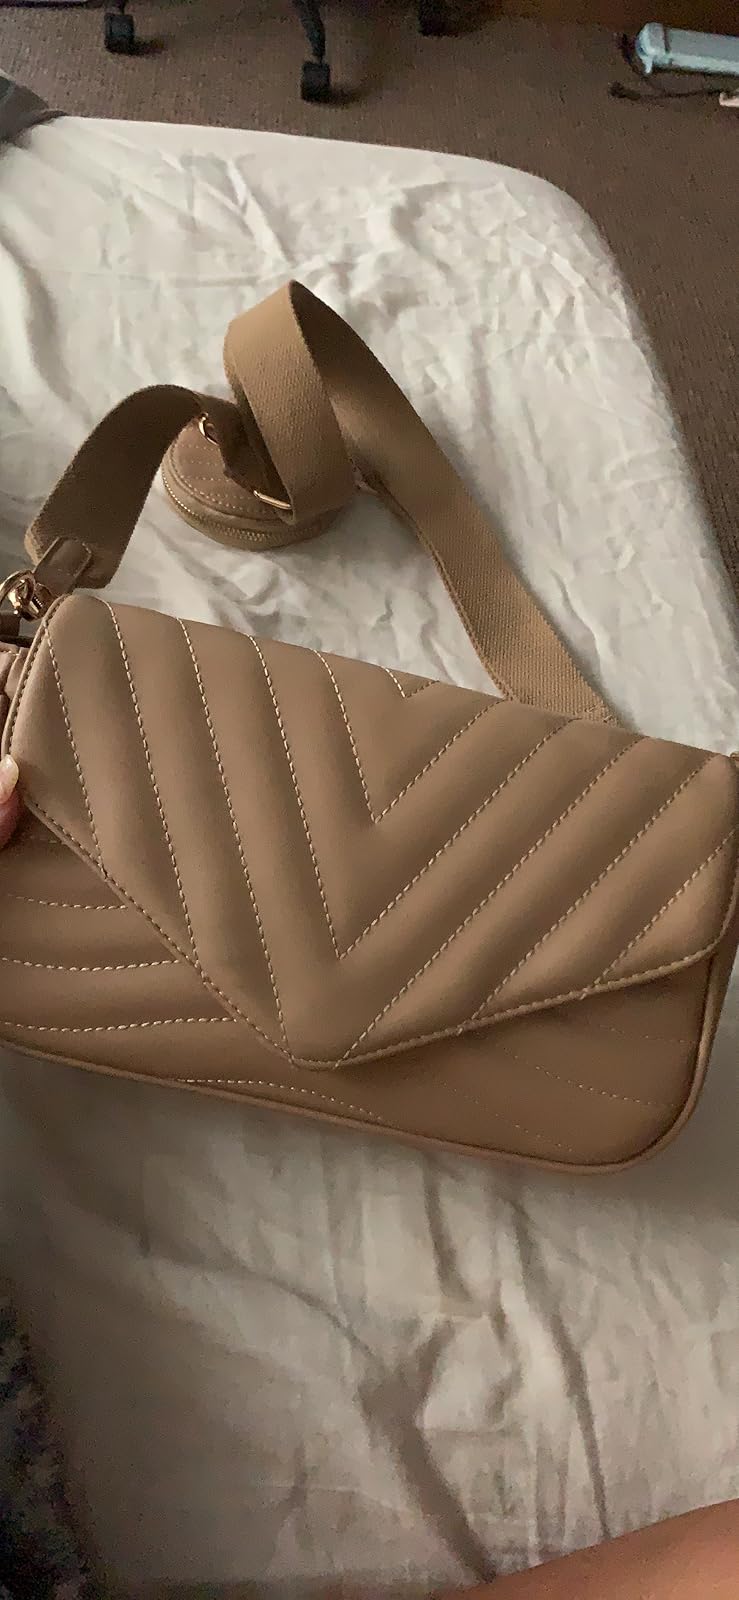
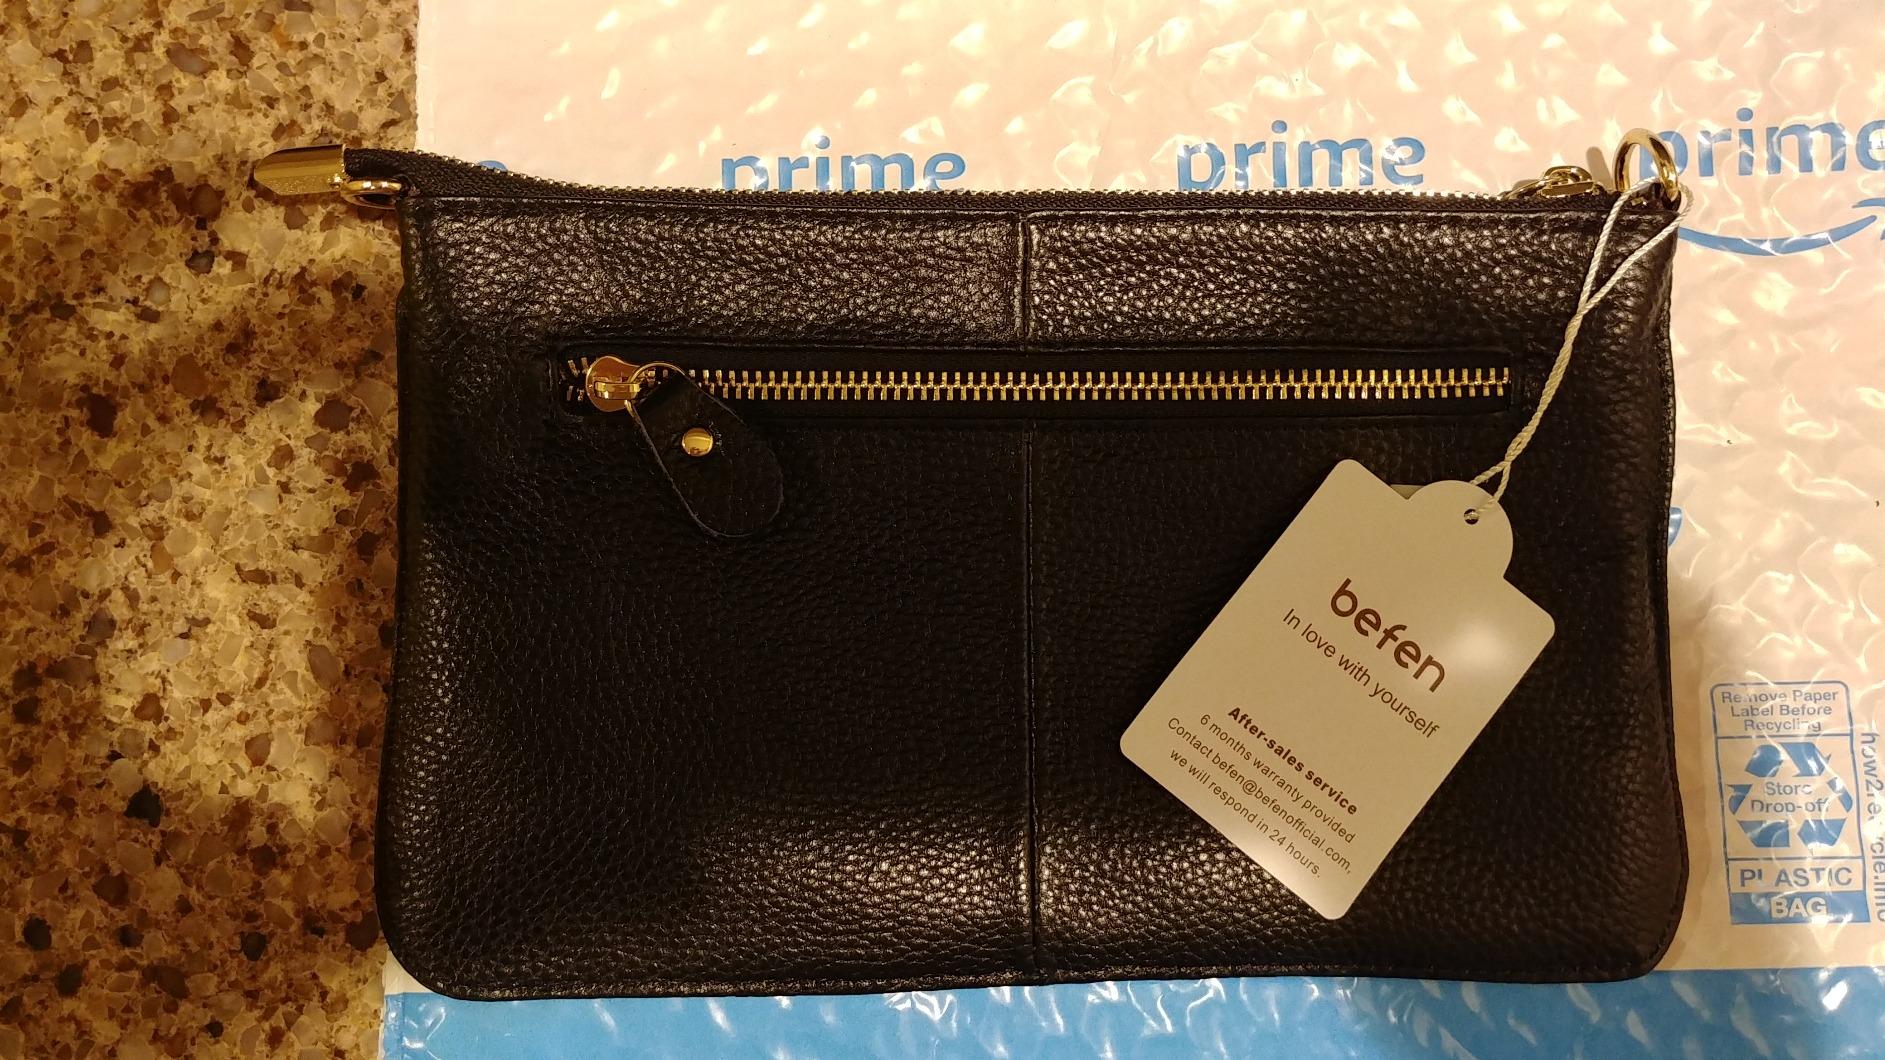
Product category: accessories_handbag
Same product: no